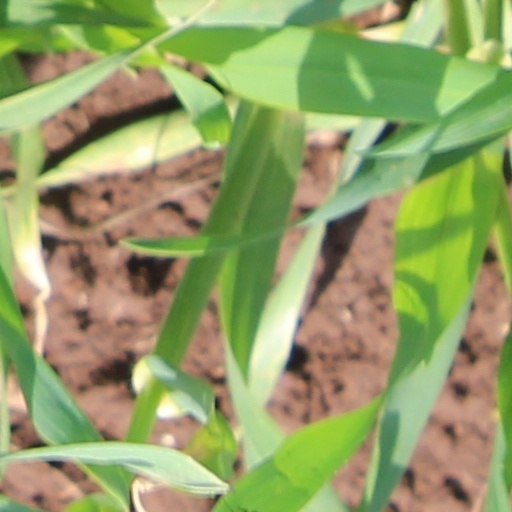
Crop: wheat